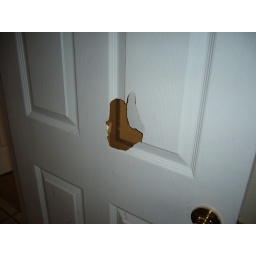
Holes in master bedroom door